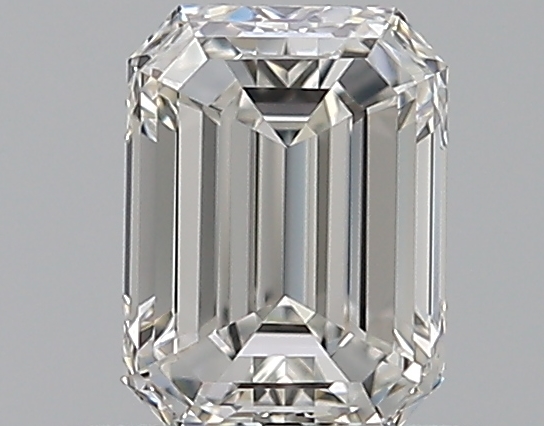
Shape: emerald
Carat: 0.5
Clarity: VVS1
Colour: G
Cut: EX
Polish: VG
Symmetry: VG
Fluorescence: F
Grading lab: GIA
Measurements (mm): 5.22 x 3.86 x 2.54